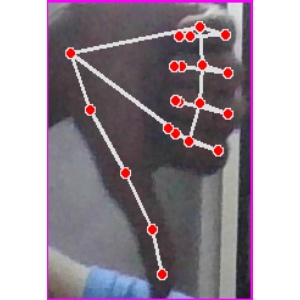
अक्षर: फ